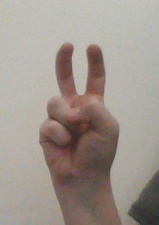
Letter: toot